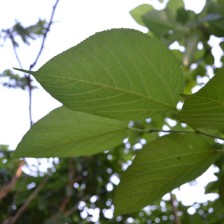
Variety: TaiwanMeacho